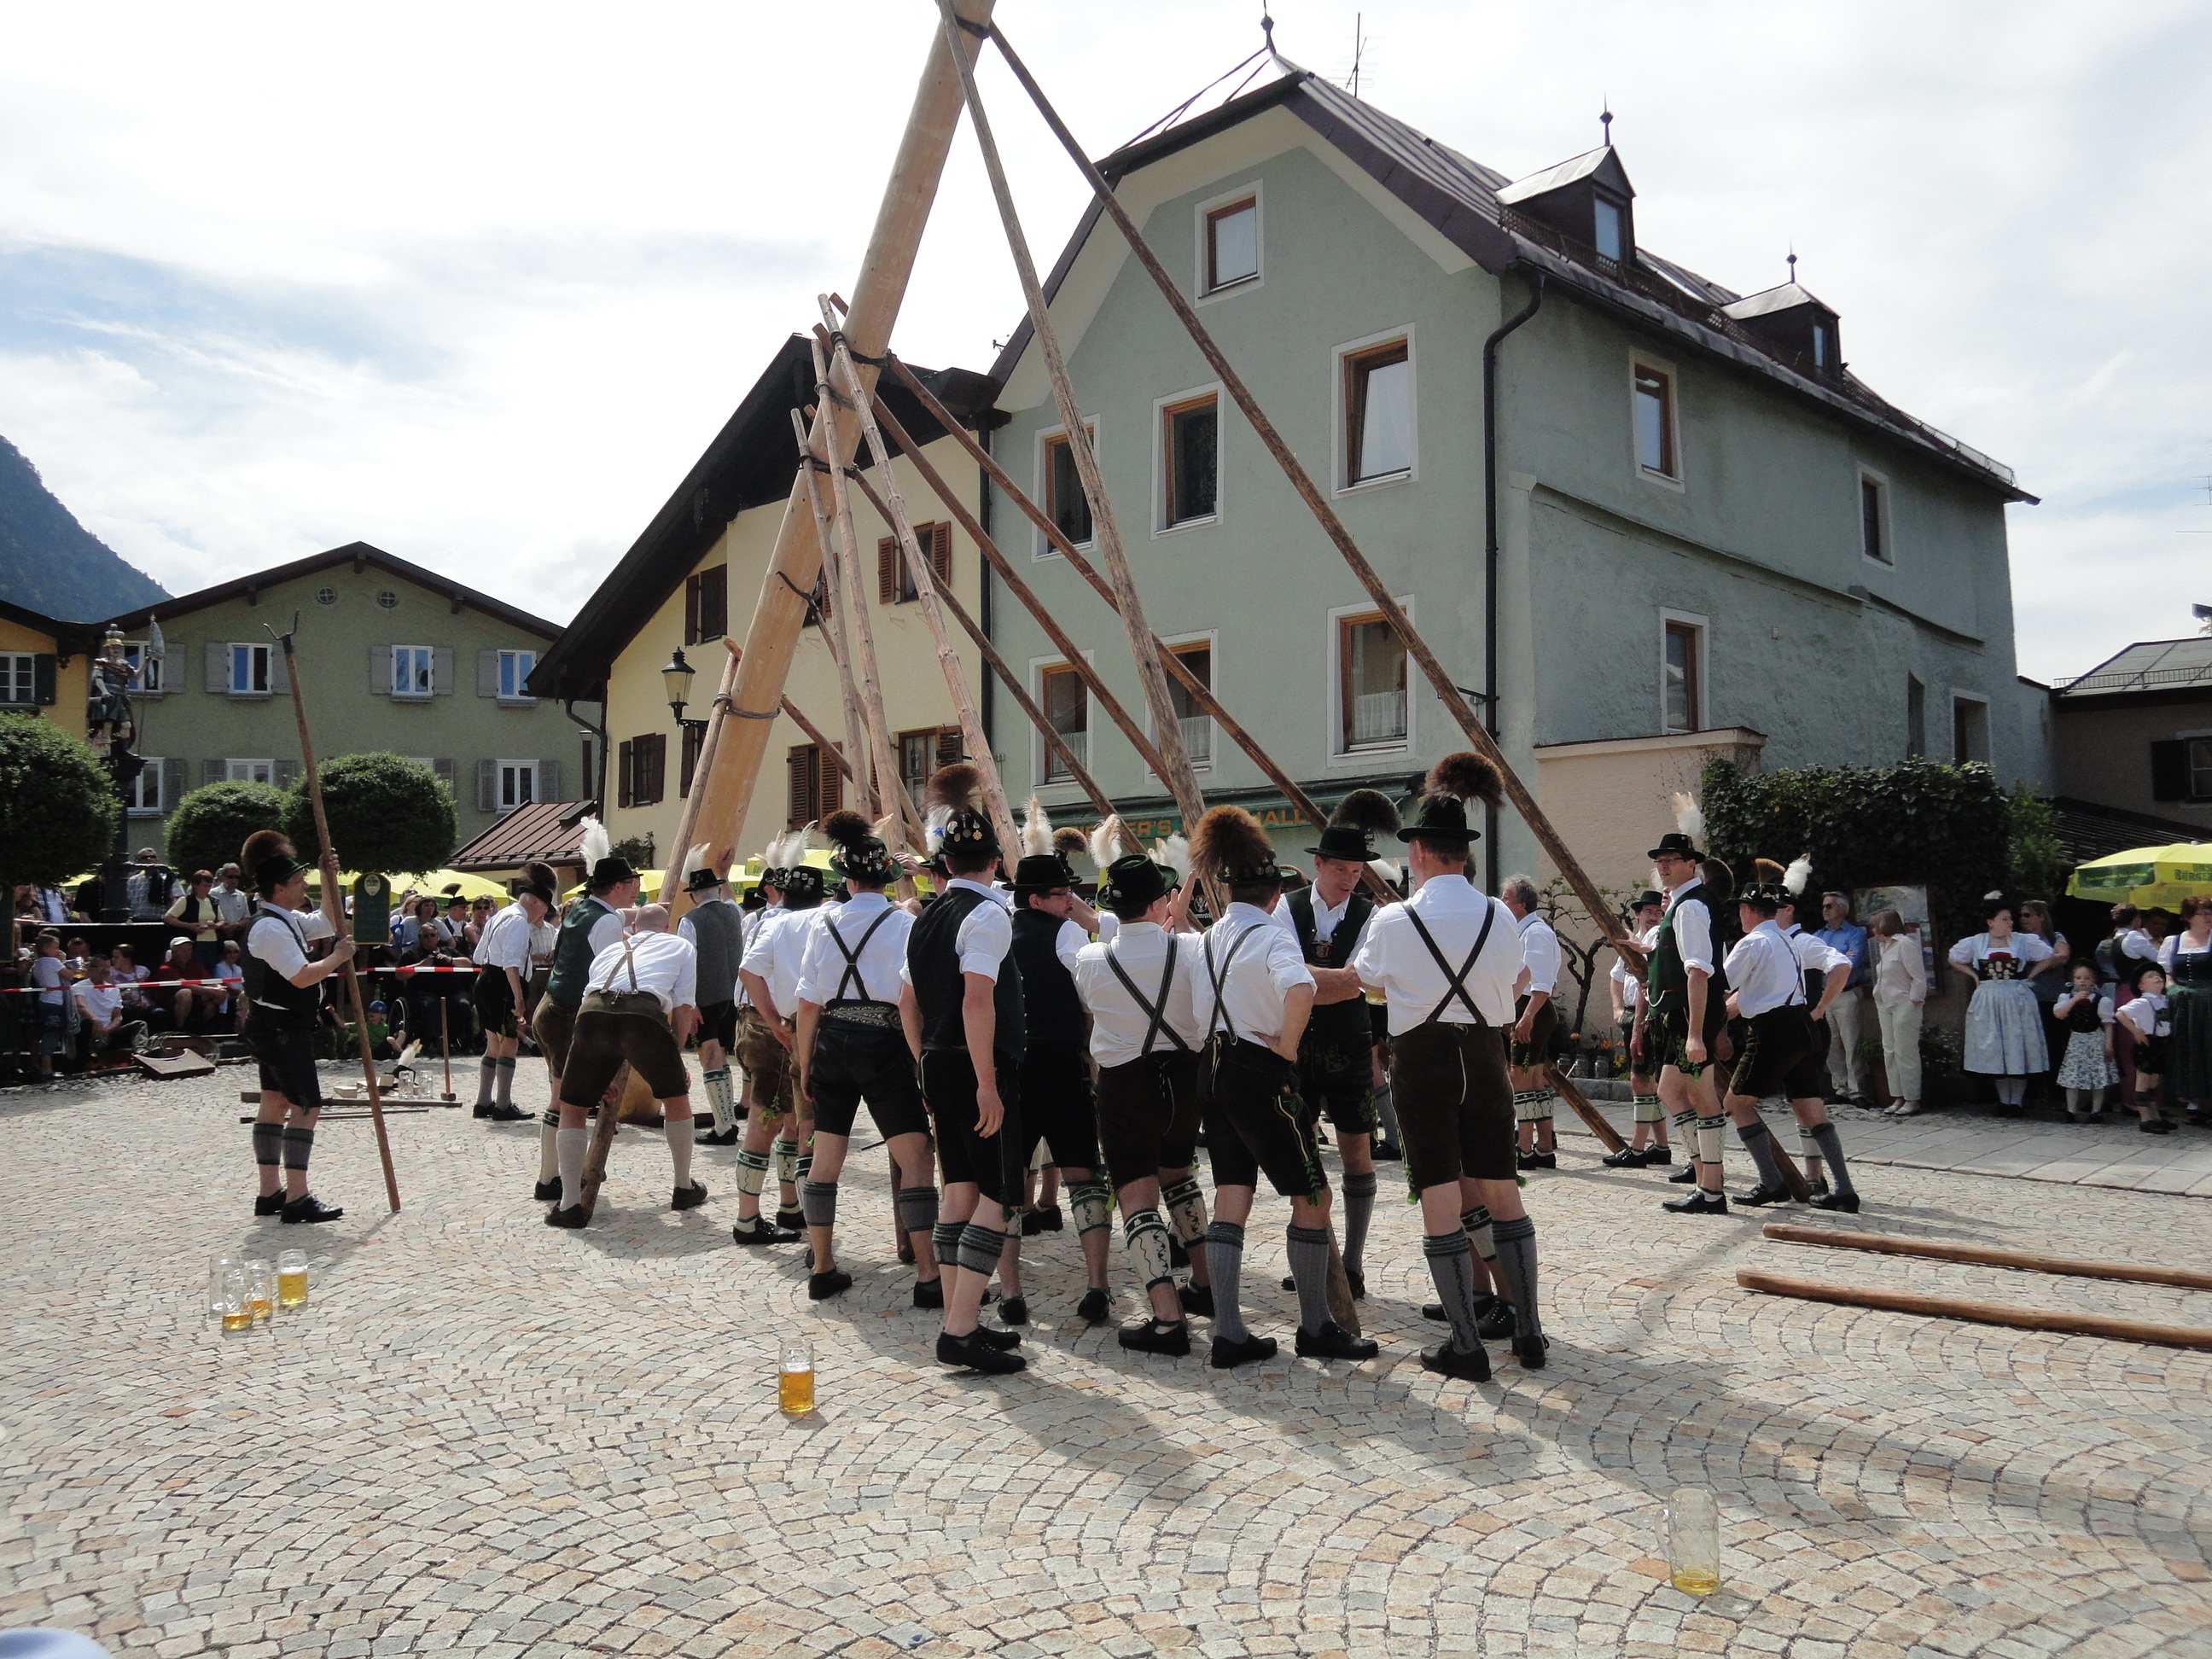
festival, bavaria, may, tradition, berchtesgaden, customs, chiemgau, maypole, setting up, bavarian traditions